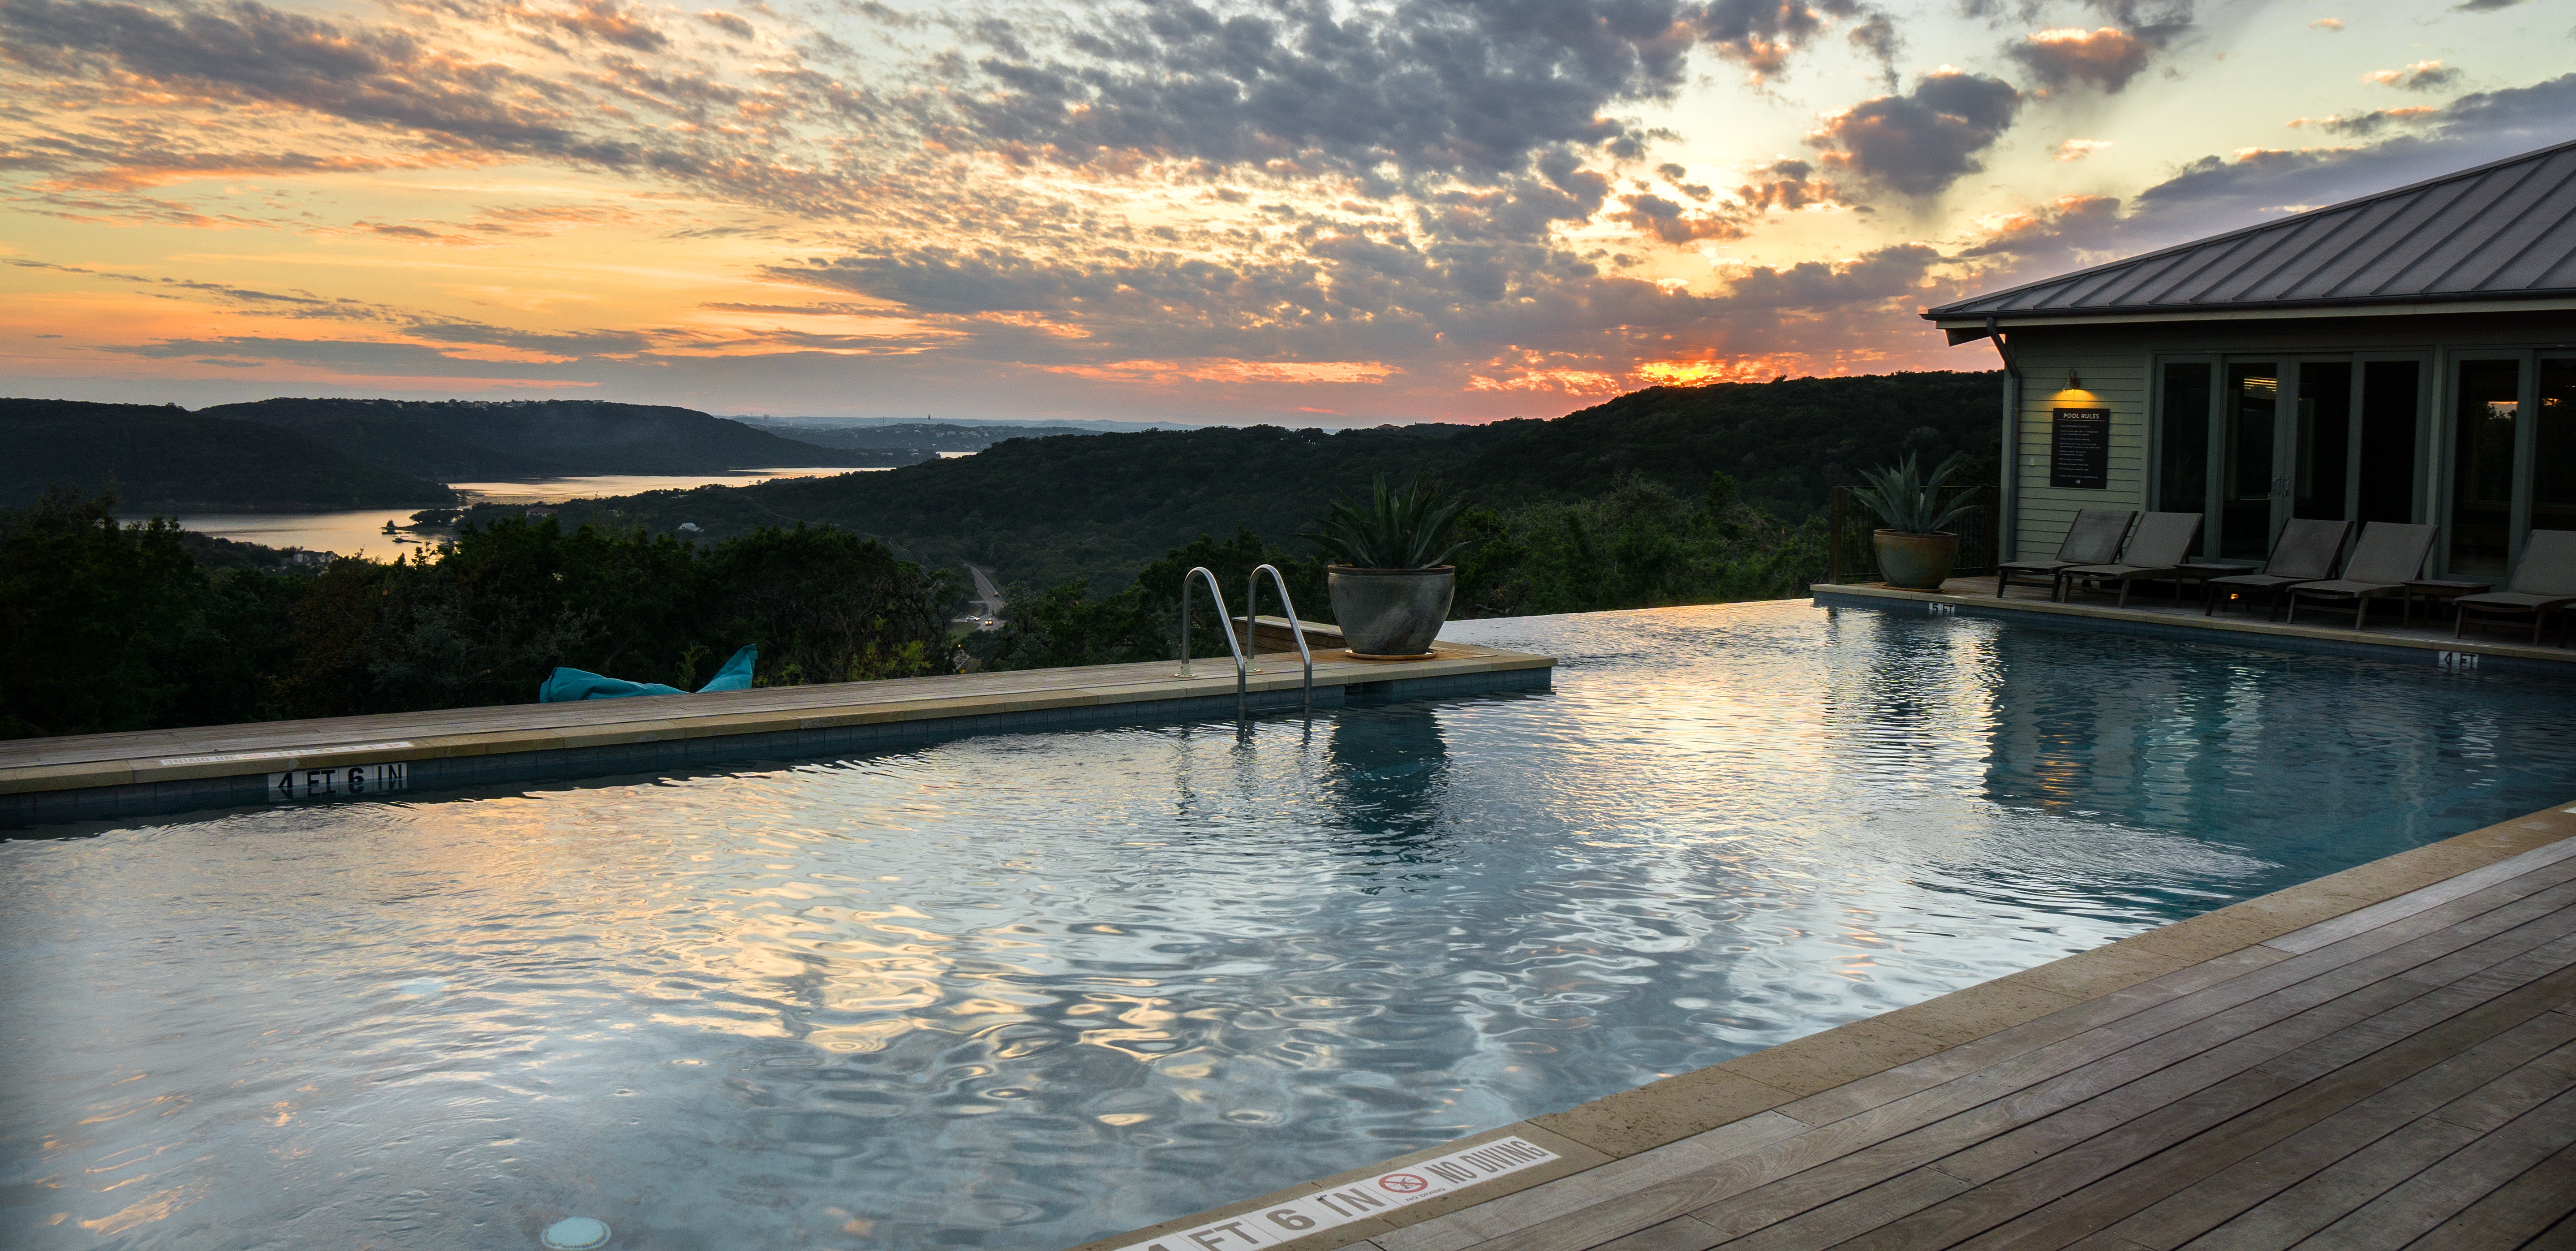
sunset, vacation, reflection, swimming pool, property, relaxing, hills, luxury, resort, spa, estate